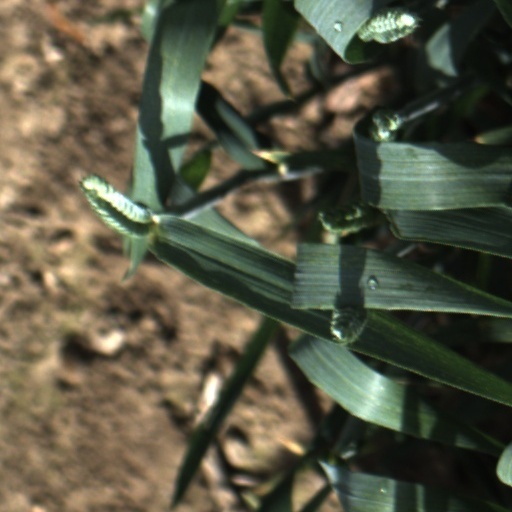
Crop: wheat